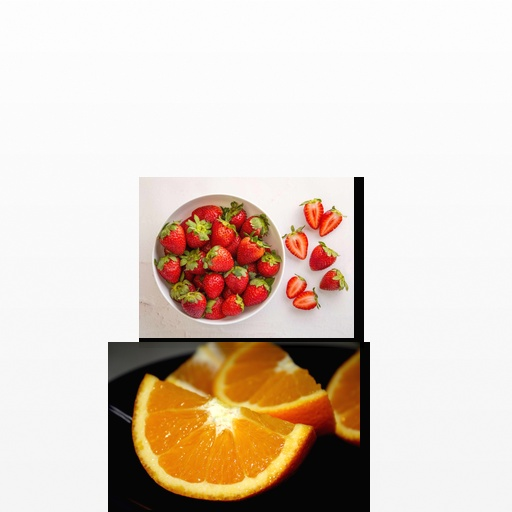
Food items: orange, strawberry